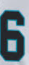
Number: 6